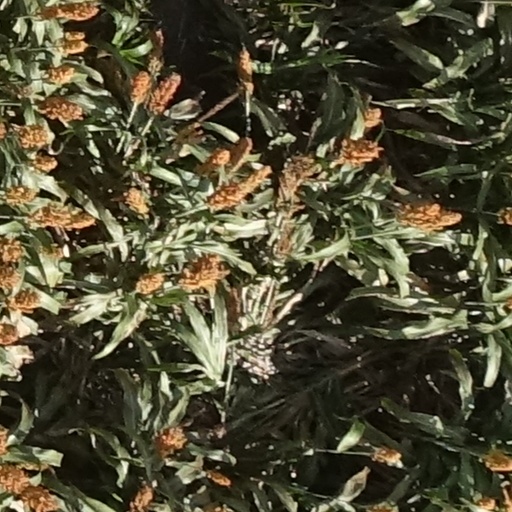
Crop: sorghum